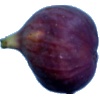
Label: Fig 1